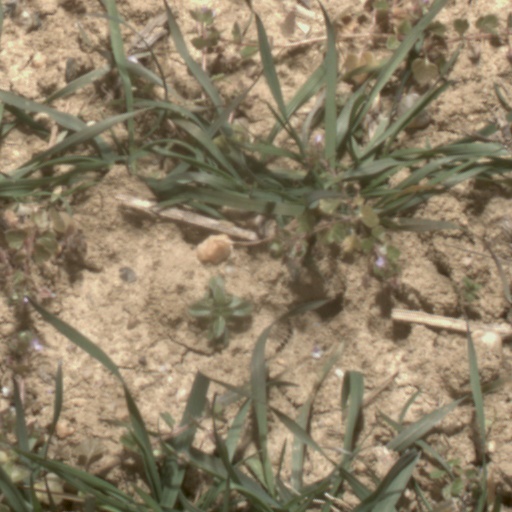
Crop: wheat